Universal Life Church

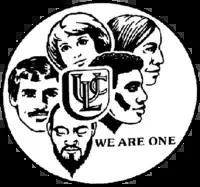
Logo of the Universal Life Church

The Universal Life Church (ULC) is an American non-denominational religious organization founded in 1962 by Kirby J. Hensley, under the doctrine: "Do that which is right". The Universal Life Church advocates for religious freedom, offering legal ordination to become a minister free of charge, to anyone who wishes to join. The ULC has ordained ministers from a wide range of backgrounds and beliefs, including atheists, Christians, Jews, Neopagans and Wiccans.